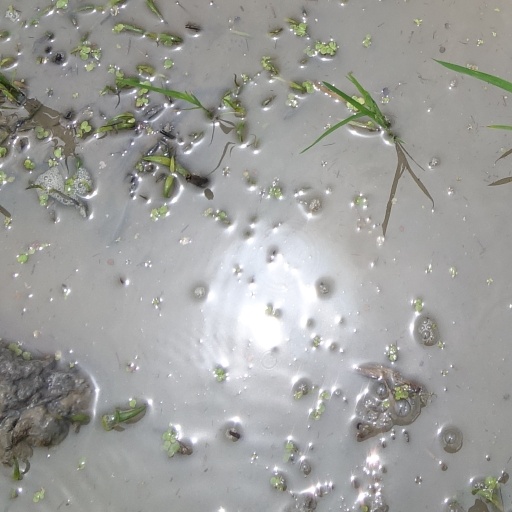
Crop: rice